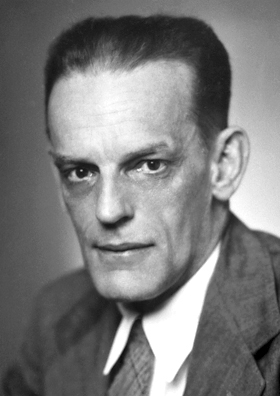
แมกซ์ ไทเลอร์

| image = Max Theiler nobel.jpg
| name = แมกซ์ ไทเลอร์
| birth_place = พริทอเรีย สาธารณรัฐแอฟริกาใต้
| death_place = นิวเฮเวน รัฐคอนเนทิคัต สหรัฐอเมริกา
| nationality = แอฟริกาใต้/อเมริกัน
| field = วิทยาไวรัส
| known_for = พัฒนาวัคซีนรักษาไข้เหลือง
| prizes = รางวัลการวิจัยการแพทย์คลินิกแลสเกอร์-ดีเบกคี|รางวัลแลสเกอร์-ดีเบกคี (ค.ศ. 1949)รางวัลโนเบลสาขาสรีรวิทยาหรือการแพทย์(ค.ศ. 1951)
แมกซ์ ไทเลอร์ (; 30 มกราคม ค.ศ. 1899 – 11 สิงหาคม ค.ศ. 1972) เป็นนักวิทยาไวรัสแอฟริกาใต้|ชาวแอฟริกาใต้/ชาวอเมริกัน|อเมริกัน เกิดที่กรุงพริทอเรีย สาธารณรัฐแอฟริกาใต้ (ประเทศแอฟริกาใต้ในปัจจุบัน) เป็นบุตรของเอมม่า เจกก์และเซอร์อาร์โนลด์ ไทเลอร์ นักวิทยาแบคทีเรียและสัตวแพทย์ เรียนจบจากโรงเรียนแพทย์ มหาวิทยาลัยเคปทาวน์ในปี ค.ศ. 1918 ก่อนจะเดินทางไปเรียนต่อที่โรงเรียนแพทย์ โรงพยาบาลเซนต์โทมัส, ราชวิทยาลัยแห่งลอนดอนและโรงเรียนลอนดอนเพื่อสุขศาสตร์และเวชศาสตร์เขตร้อนที่กรุงลอนดอน ประเทศอังกฤษ Max Theiler | Encyclopedia.com ในปี ค.ศ. 1922 ไทเลอร์ทำงานที่มหาวิทยาลัยฮาร์วาร์ดในเคมบริดจ์ (รัฐแมสซาชูเซตส์)|เมืองเคมบริดจ์ ประเทศสหรัฐอเมริกา และเป็นผู้ช่วยของแอนดรูว์ เซลลาดส์ ไทเลอร์และเซลลาดส์ได้พิสูจน์ว่าไข้เหลืองเกิดจากการติดเชื้อไวรัส ไม่ใช่เชื้อแบคทีเรีย Max Theiler - Biographical - Nobelprize.org ต่อมาในปี ค.ศ. 1930 ไทเลอร์ย้ายไปทำงานที่มหาวิทยาลัยร็อกเกอะเฟลเลอร์|สถาบันร็อกเกอะเฟลเลอร์ในนครนิวยอร์ก ไทเลอร์และเพื่อนร่วมงาน ฮิว สมิธได้ร่วมกันพัฒนาวัคซีนรักษาไข้เหลืองจนสำเร็จในปี ค.ศ. 1937 จากผลงานนี้ทำให้ไทเลอร์ได้รับรางวัลโนเบลสาขาสรีรวิทยาหรือการแพทย์ในปี ค.ศ. 1951 The Nobel Prize in Physiology or Medicine 1951 เป็นบุคคลได้รับรางวัลโนเบลคนแรกที่เกิดในทวีปแอฟริกา ต่อมาในปี ค.ศ. 1964 ไทเลอร์ดำรงตำแหน่งศาสตราจารย์ด้านระบาดวิทยาและสาธารณสุขศาสตร์ มหาวิทยาลัยเยล ก่อนจะเกษียณตัวเองในปี ค.ศ. 1967 Max Theiler Facts - Biography - YourDictionary
ไทเลอร์แต่งงานกับลิเลียน เกรแฮม ในปี ค.ศ. 1928 มีบุตรสาวด้วยกัน 1 คน Dr Max Theiler, first South African to receive the Nobel Prize, is born in Pretoria - South African History Online ไทเลอร์เสียชีวิตที่เมืองนิวเฮเวนในปี ค.ศ. 1972
== อ้างอิง ==
== แหล่งข้อมูลอื่น ==
* including the Nobel Lecture, 11 December 1951 "The Development of Vaccines against Yellow Fever"
หมวดหมู่:บุคคลจากพริทอเรีย
หมวดหมู่:แพทย์ชาวแอฟริกาใต้
หมวดหมู่:นักวิทยาศาสตร์ชาวแอฟริกาใต้
หมวดหมู่:แพทย์ชาวอเมริกัน
หมวดหมู่:นักวิทยาศาสตร์ชาวอเมริกัน
หมวดหมู่:ผู้ได้รับรางวัลโนเบลสาขาสรีรวิทยาหรือการแพทย์
หมวดหมู่:ชาวแอฟริกาใต้ผู้ได้รับรางวัลโนเบล
หมวดหมู่:ชาวอเมริกันผู้ได้รับรางวัลโนเบล
หมวดหมู่:ศิษย์เก่าจากมหาวิทยาลัยเคปทาวน์
หมวดหมู่:ศิษย์เก่าจากคิงส์คอลเลจลอนดอน
หมวดหมู่:บุคคลจากมหาวิทยาลัยฮาร์วาร์ด
หมวดหมู่:บุคคลจากมหาวิทยาลัยเยล